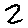
Label: 2